Hansville, Washington

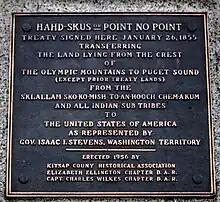
Plaque on the Point No Point Treaty monument in Hansville

The first non-indigenous residents of Hansville were the lightkeepers of the Point No Point Light, which was constructed in 1879. In 1893 a Norwegian fisherman, the community's first permanent settler not affiliated with the lighthouse, came to the area. He was soon followed by other Norwegian emigres, including Hans Zachariasen, for whom Hansville was ultimately named.